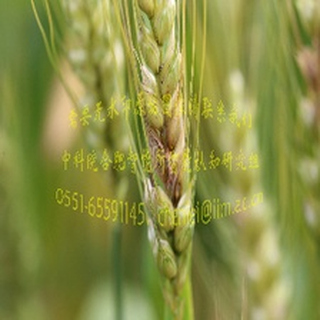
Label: wheat_fusarium_head_blight